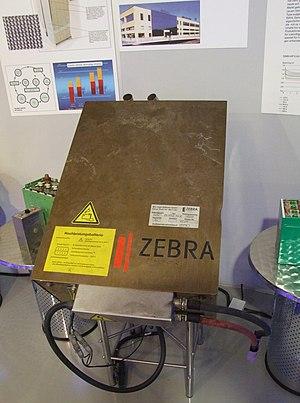
La Th!nk City est un véhicule électrique. C'est une automobile citadine ou périurbaine qui a été produite par le constructeur norvégien Th!nk Global grâce à l’aide de son partenaire industriel Valmet Automotive, basé en Finlande. C'est une petite voiture biplace, voire 2 + 2 dans certains pays, qui est capable de rouler sur route et autoroute. Ce véhicule a été fabriqué de 2008 à 2012. Il dispose d’une vitesse de pointe de 110 km/h et d’une autonomie de 160 km, à sa sortie d'usine, sur une charge complète.
Le Museum Autovision est un musée consacré à l'histoire et à l'avenir de la mobilité : automobile, motocyclette et bicyclette. Il est situé à Altlußheim, une petite ville du Bade-Wurtemberg, en Allemagne.